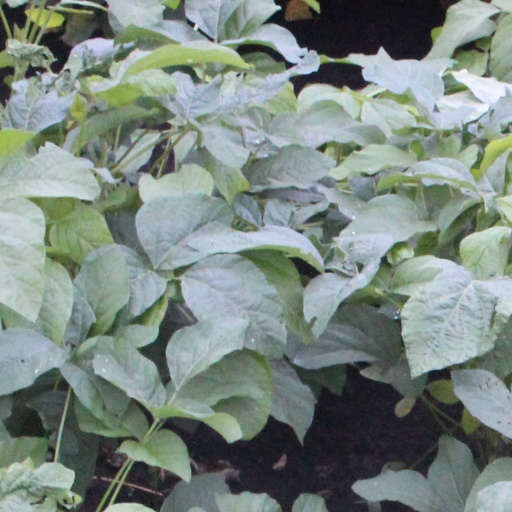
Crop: soybean